Ouidah

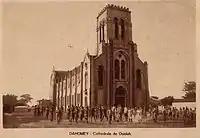
The Basilica of Ouidah in 1910. Construction began in 1903 and was completed in 1909.

The Route des Esclaves, by which slaves were taken to the beach, has numerous statues and monuments, including the Door of No Return, a memorial arch.